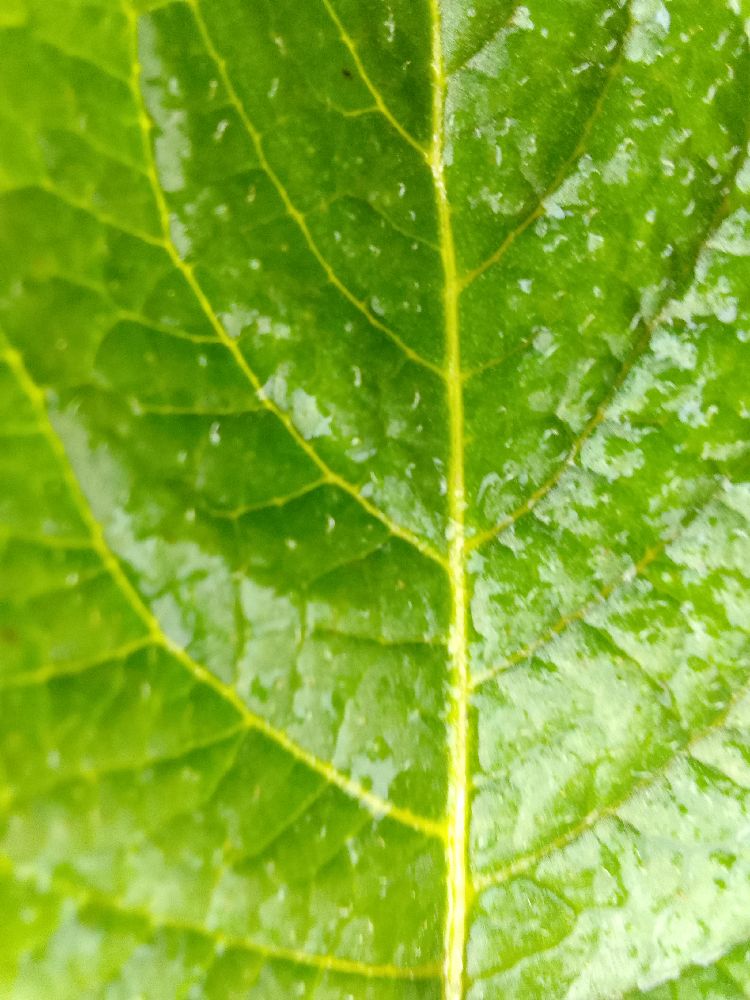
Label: Healthy